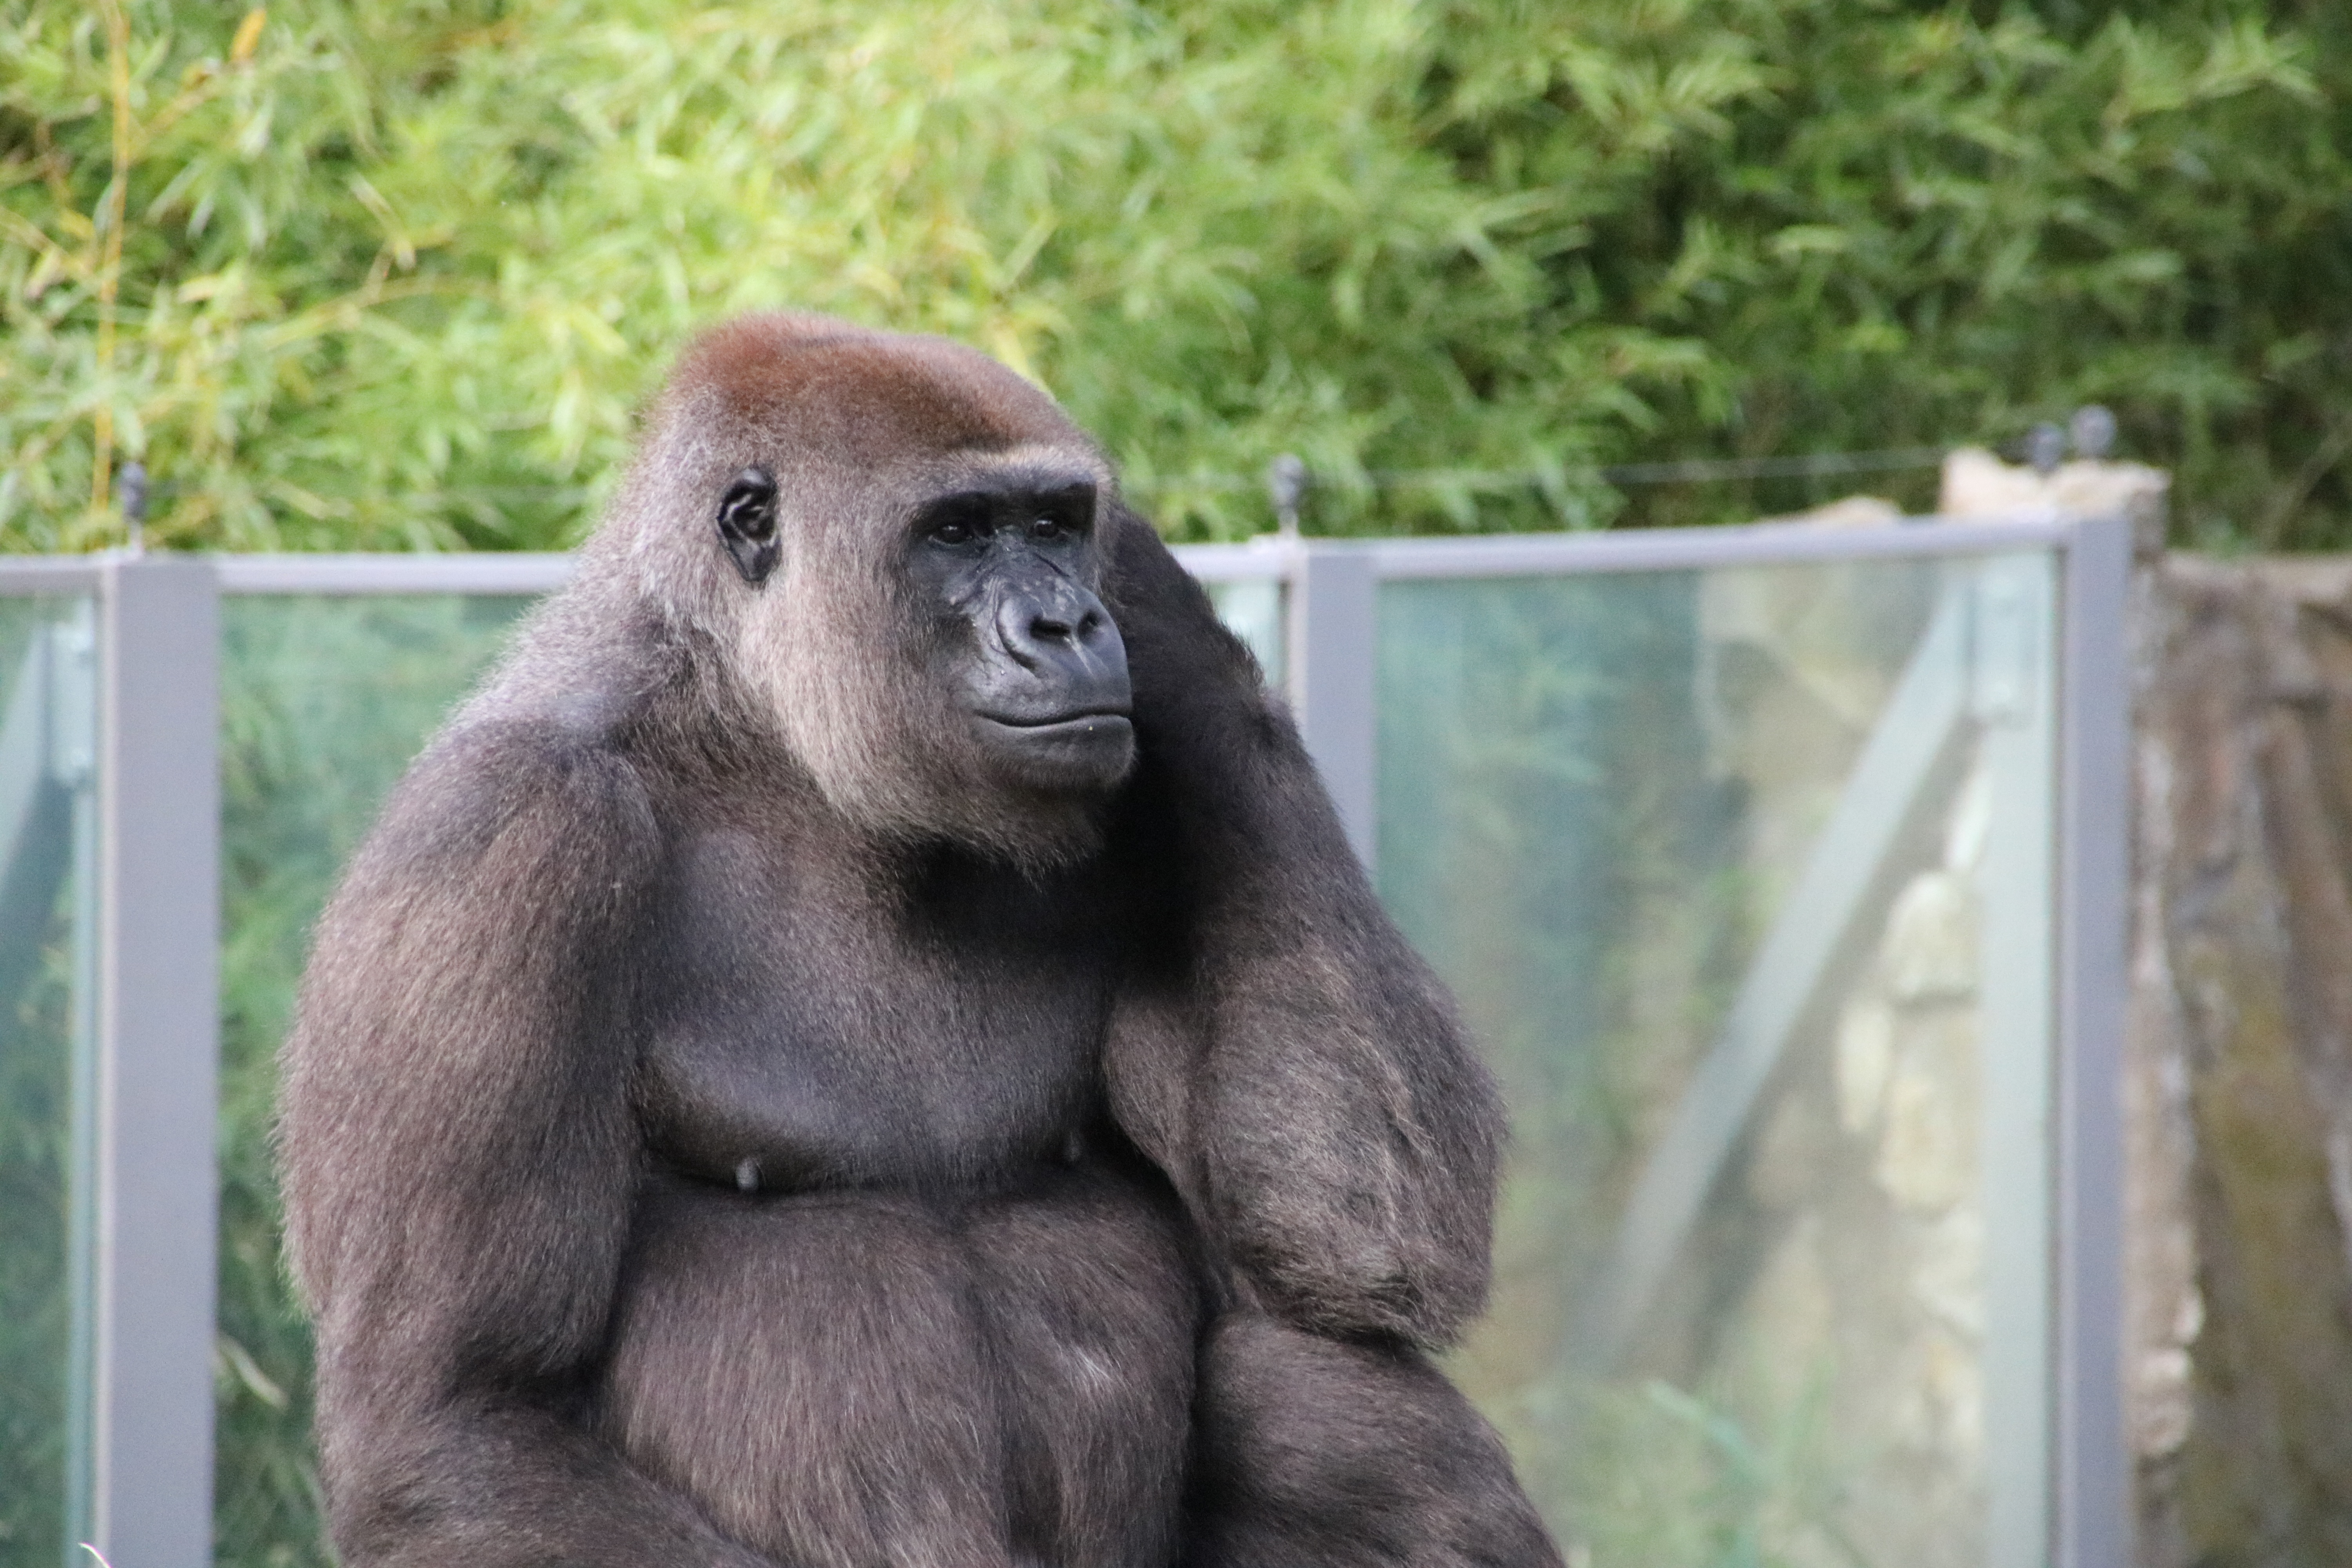
western gorilla, mammal, vertebrate, great ape, fauna, primate, zoo, wildlife, common chimpanzee